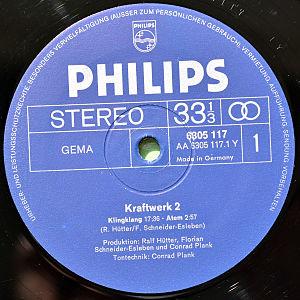
Kraftwerk 2 est le deuxième album du groupe de musique électronique Kraftwerk, sorti en 1972.